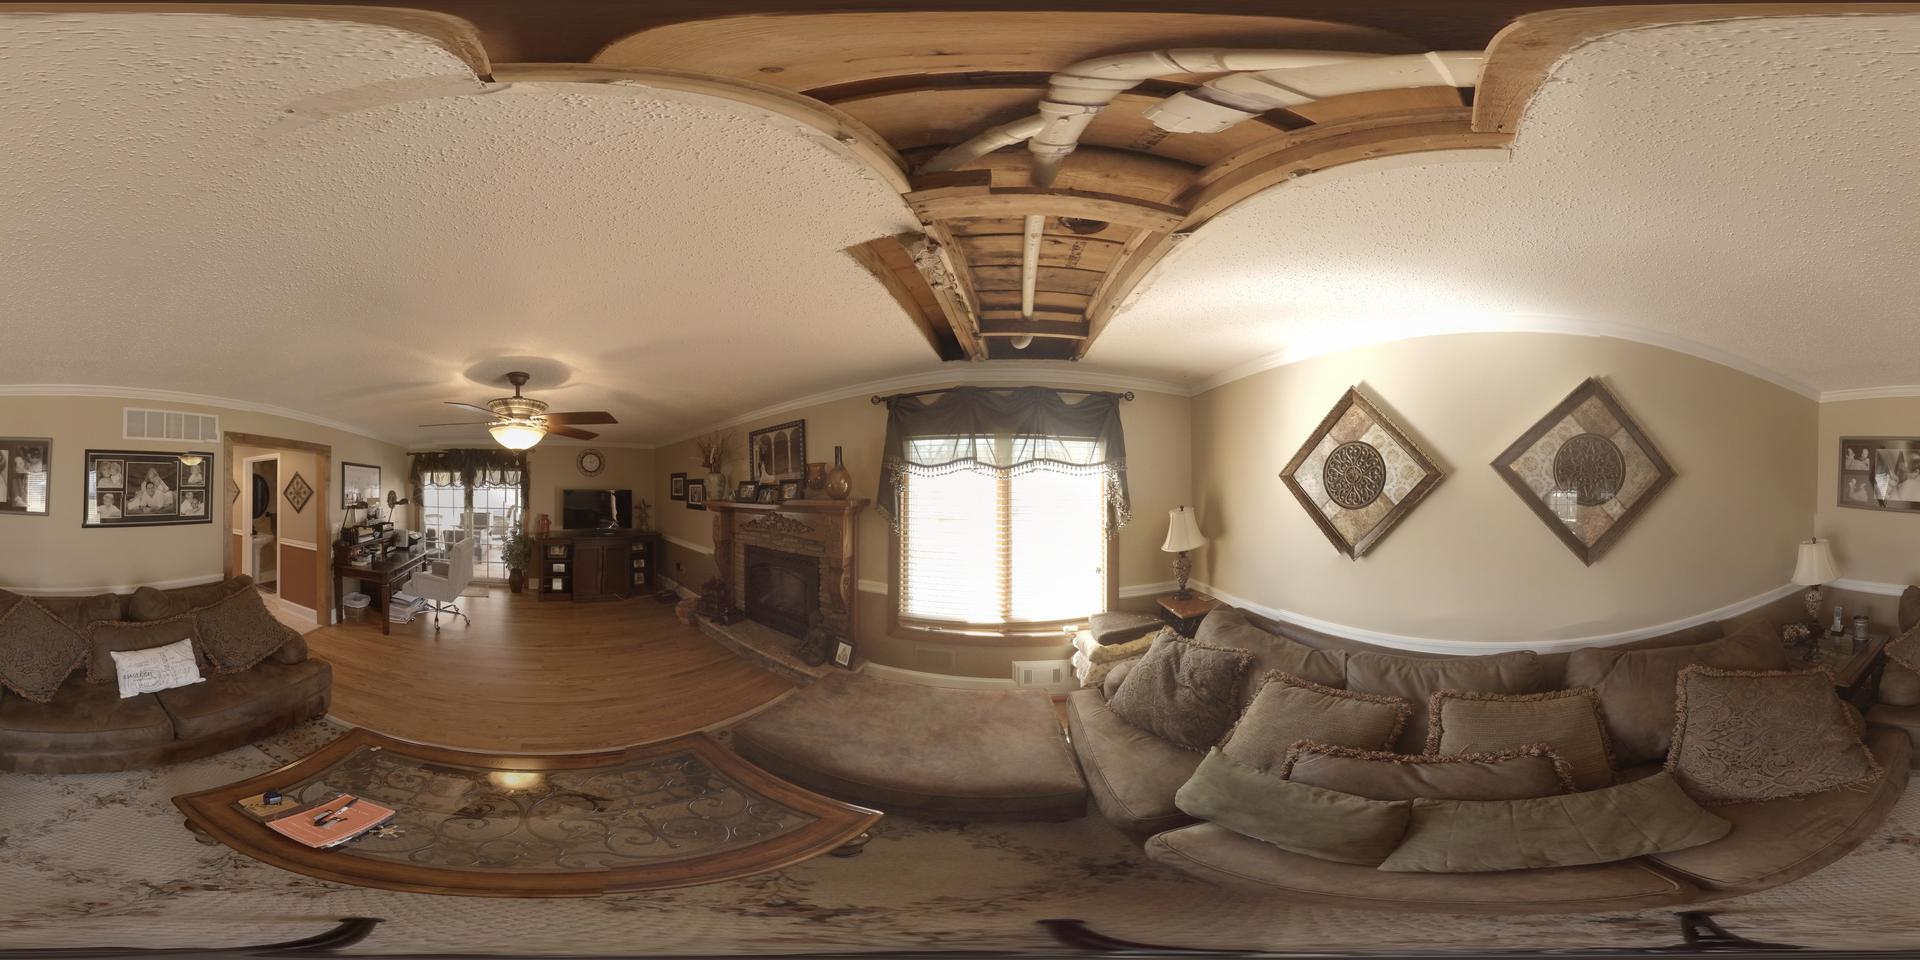
Referred object: the table lamp next to the window

Referred object: the coffee table in front of the sofa